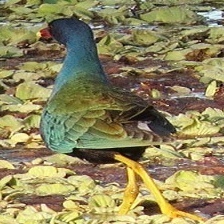
Species: PURPLE GALLINULE
Scientific name: PORPHYRIO MARTINICUS
ImageNet parent category: european_gallinule